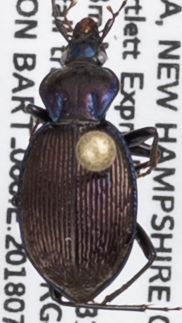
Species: Sphaeroderus canadensis canadensis
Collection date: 2018-07-11
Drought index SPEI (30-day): -0.288
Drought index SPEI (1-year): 0.048
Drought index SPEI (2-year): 0.39